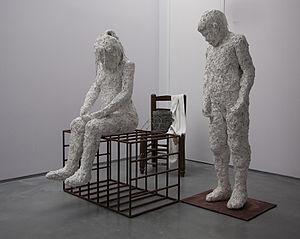
Le Muséum Jorge Rando est le premier musée expressionniste d'Espagne. Dédié au peintre Jorge Rando, il a son œuvre et temporairement celle d'artistes nationaux et internationaux liés à cette tendance. Il a été officiellement inauguré le 28 mai 2014.